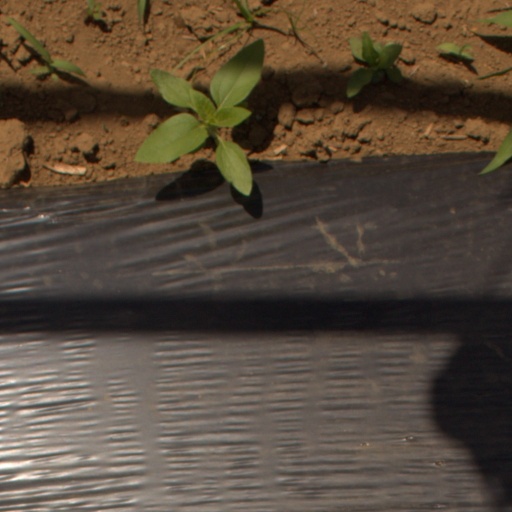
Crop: Jerusalem artichoke